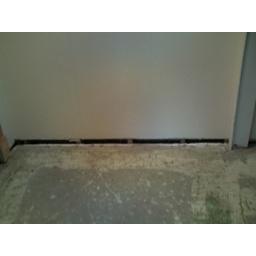
gap between wall and floor near front door